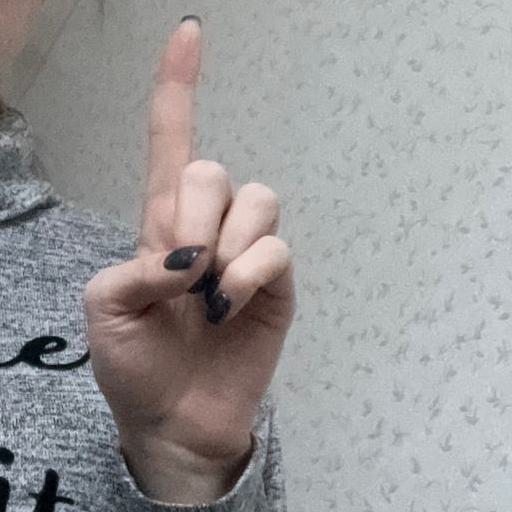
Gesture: one